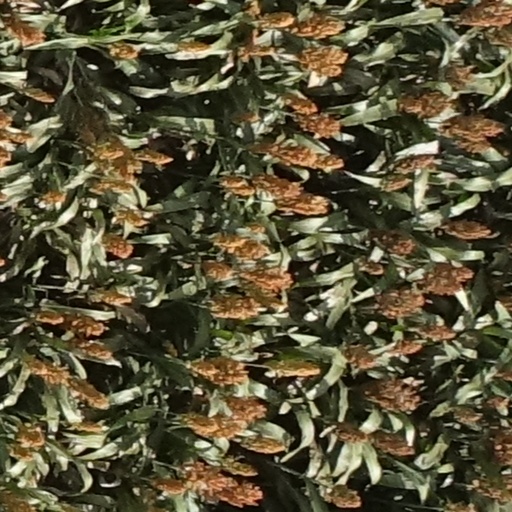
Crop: sorghum